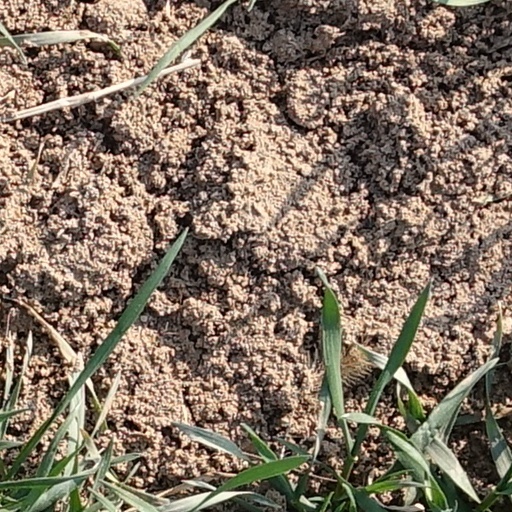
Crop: wheat